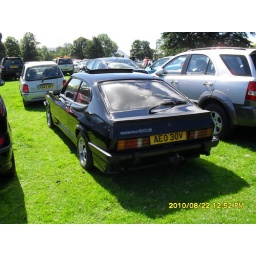
modded Capri 3, spotted in the car park of Cumbria Classic Show 2010